The Hurricane (1937 film)

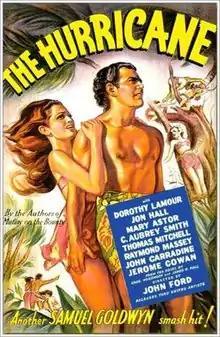
Theatrical poster

The Hurricane is a 1937 film set in the South Seas, directed by John Ford and produced by Samuel Goldwyn Productions, about a Polynesian who is unjustly imprisoned. The climax features a "hurricane" generated through special effects. It stars Dorothy Lamour and Jon Hall, with Mary Astor, C. Aubrey Smith, Thomas Mitchell, Raymond Massey, John Carradine, and Jerome Cowan. James Norman Hall, Jon Hall's uncle, co-wrote the novel of the same name on which "The Hurricane" is based.